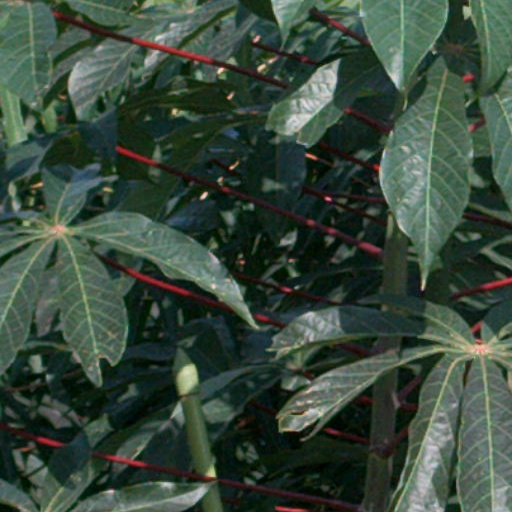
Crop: cassava